Blood Link

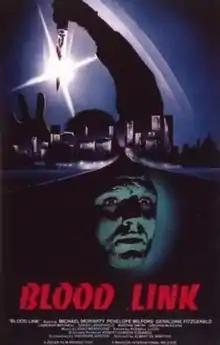

Blood Link is a 1982 film directed by Alberto De Martino and starring Michael Moriarty and Cameron Mitchell.